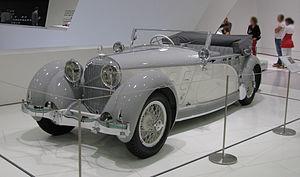
Austro-Daimler est une marque d'automobile pionnière autrichienne fondée en 1899 par Paul Daimler et fusionne le 12 octobre 1934, avec Steyr AG pour fonmer la Steyr Daimler Puch.